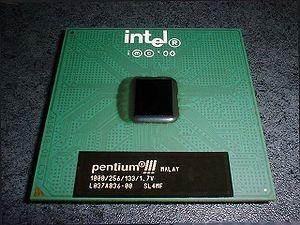
Le Pentium III est un microprocesseur de la gamme x86 d'Intel. Il est de la 6ᵉ génération, comme le Pentium II et le Pentium Pro.
180 nm désigne le procédé de fabrication des semi-conducteurs qui succède au procédé 250 nm de fabrication. Les premiers processeurs possédant cette technologie sont apparus sur le marché en 1999.